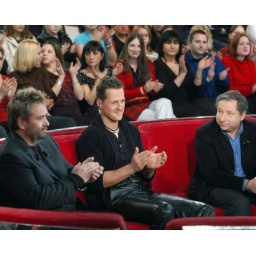
MICHAEL SCHUMACHER in tight black leather pants